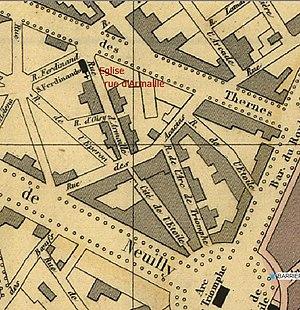
rue d'Armaillé extrait du plan Doyonnet de 1849 entre Arc de Triomphe et Avenue des Ternes titre
La rue de l'Étoile est une voie du 17ᵉ arrondissement de Paris, en France.
La rue d’Armaillé est une voie du 17ᵉ arrondissement de Paris en France.
La rue de l'Arc-de-Triomphe est une voie du 17ᵉ arrondissement de Paris, en France.